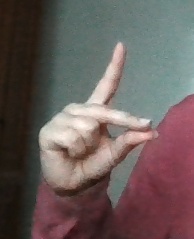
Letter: ta